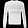
Label: Pullover